Gurs internment camp

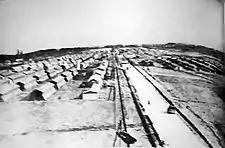
Gurs c. 1939

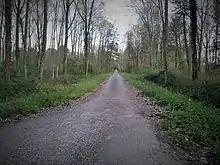
Present-day view of the former main street

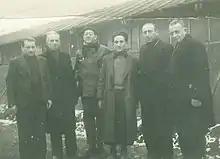
Internees in Gurs internment camp, some of them Jews, January 1941

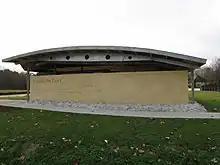
The Camp Gurs memorial, opened in 2007

Gurs internment camp was an internment camp and prisoner of war camp constructed in 1939 in Gurs, a site in southwestern France, not far from Pau. The camp was originally set up by the French government after the fall of Catalonia at the end of the Spanish Civil War to control those who fled Spain out of fear of retaliation from Francisco Franco's regime. At the start of World War II, the French government interned 4,000 German Jews as "enemy aliens", along with French socialist political leaders and those who opposed the war with Germany.